Kullman Building Corporation

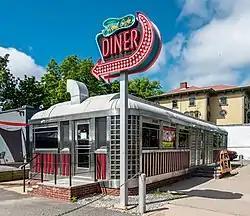
The West Side Diner in Providence, Rhode Island is a Kullman diner

Kullman Dining Car Company, established in Newark, New Jersey in 1927, originally manufactured diners. The company expanded and later became the Kullman Building Corporation. It relocated to Avenel and finally to Clinton Township (with corporate offices in Lebanon) and over the years production grew to include prefabricated housing, dormitories, prisons, schools, banks, equipment buildings of cellular communications towers. It also built the first pre-fabricated United States Embassy in Guinea-Bissau in West Africa. The company is known for incorporating the use of new materials, such as stainless steel and formica, as they were developed and applying technologies developed through construction of diners to other buildings and is credited with introducing the term "accelerated construction"